Jerez de García Salinas

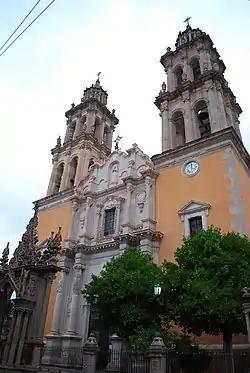
Sanctuary of Our Lady of Solitude

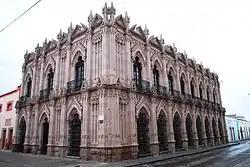
Escuela De la Torre (Tower School) currently abandoned

The area was named by the town's founders: Pedro Carrillo Dávila, Pedro Caldera, and Martín Morelos, who originally hailed from Jerez de la Frontera, Spain. The town in Zacatecas is named after its Spanish counterpart. 'Jerez' originates from the Arabic 'scherich,' which denotes an abundance of produce. The choice of this name was influenced by the fertility of the Zacatecas region and its resemblance to the founders' hometown. The addition of the town's name took place in 1952 and is a tribute to Francisco García Salinas, a local politician who played a key role in land redistribution, establishing textile mills, and opening schools. The municipality also boasts an official seal, featuring an image of Our Lady of Solitude."